The Eyes Have It (film)

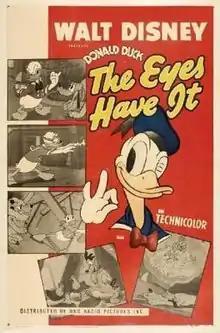
Theatrical release poster

The Eyes Have It is a Donald Duck animated short film produced in Technicolor by Walt Disney Productions, originally released on March 30, 1945 by RKO Radio Pictures. It was the final Disney short animated by Don Patterson and it was the only short to have his on-screen credit. The last Donald Duck cartoon to feature Pluto, it centers on Donald using hypnosis goggles to turn Pluto into various animal-like states.